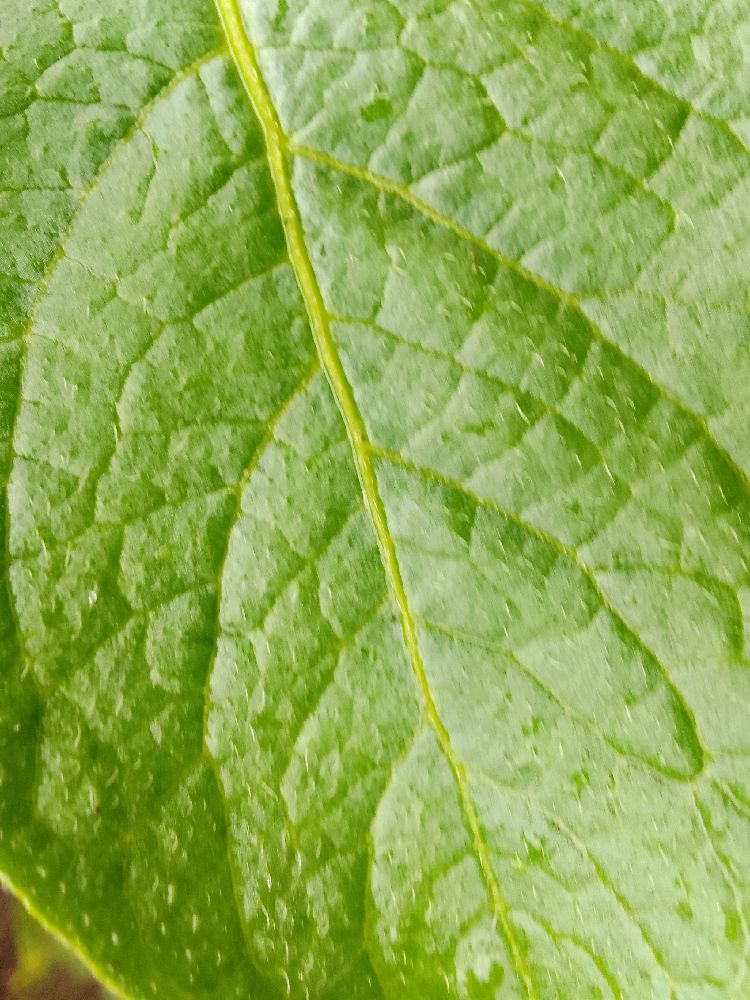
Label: Healthy